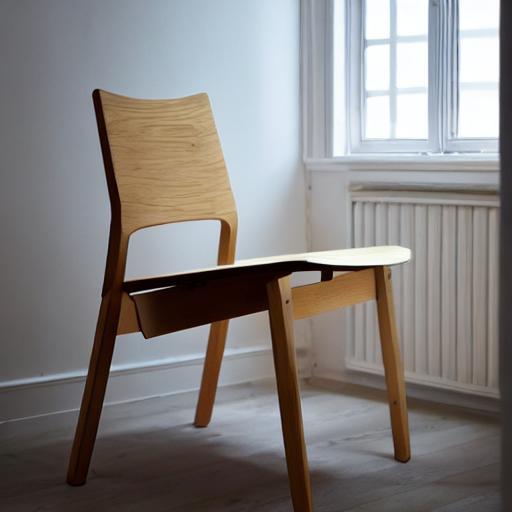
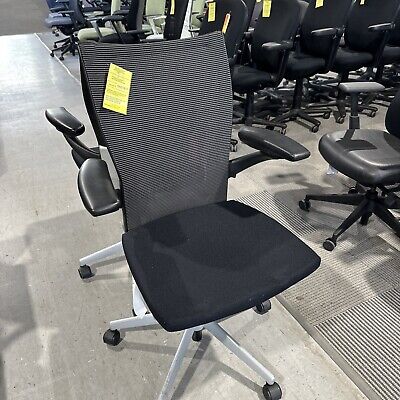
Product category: items_chair
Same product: no